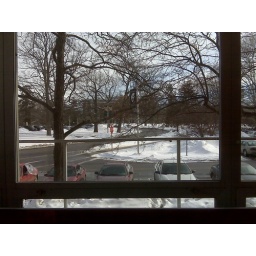
View out the MSU library window in E. Lansing